Carovigno

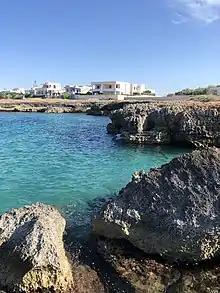
Sea view in Carovigno

Each year Carovigno receives many tourists from several other countries (such as Germany and England). The tourist sector has begun to flourish over the past few years as the city is slowly beginning to develop and neighbouring areas, such as Ostuni, have also recently become popular travel destinations.